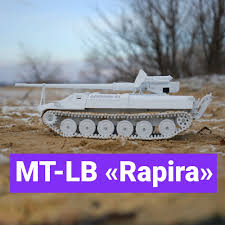
Label: MT_LB